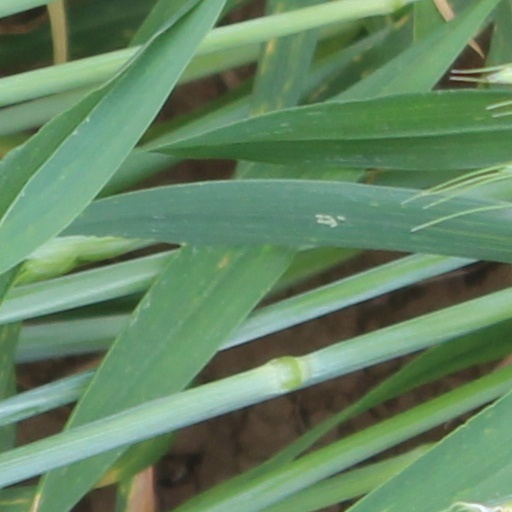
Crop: wheat